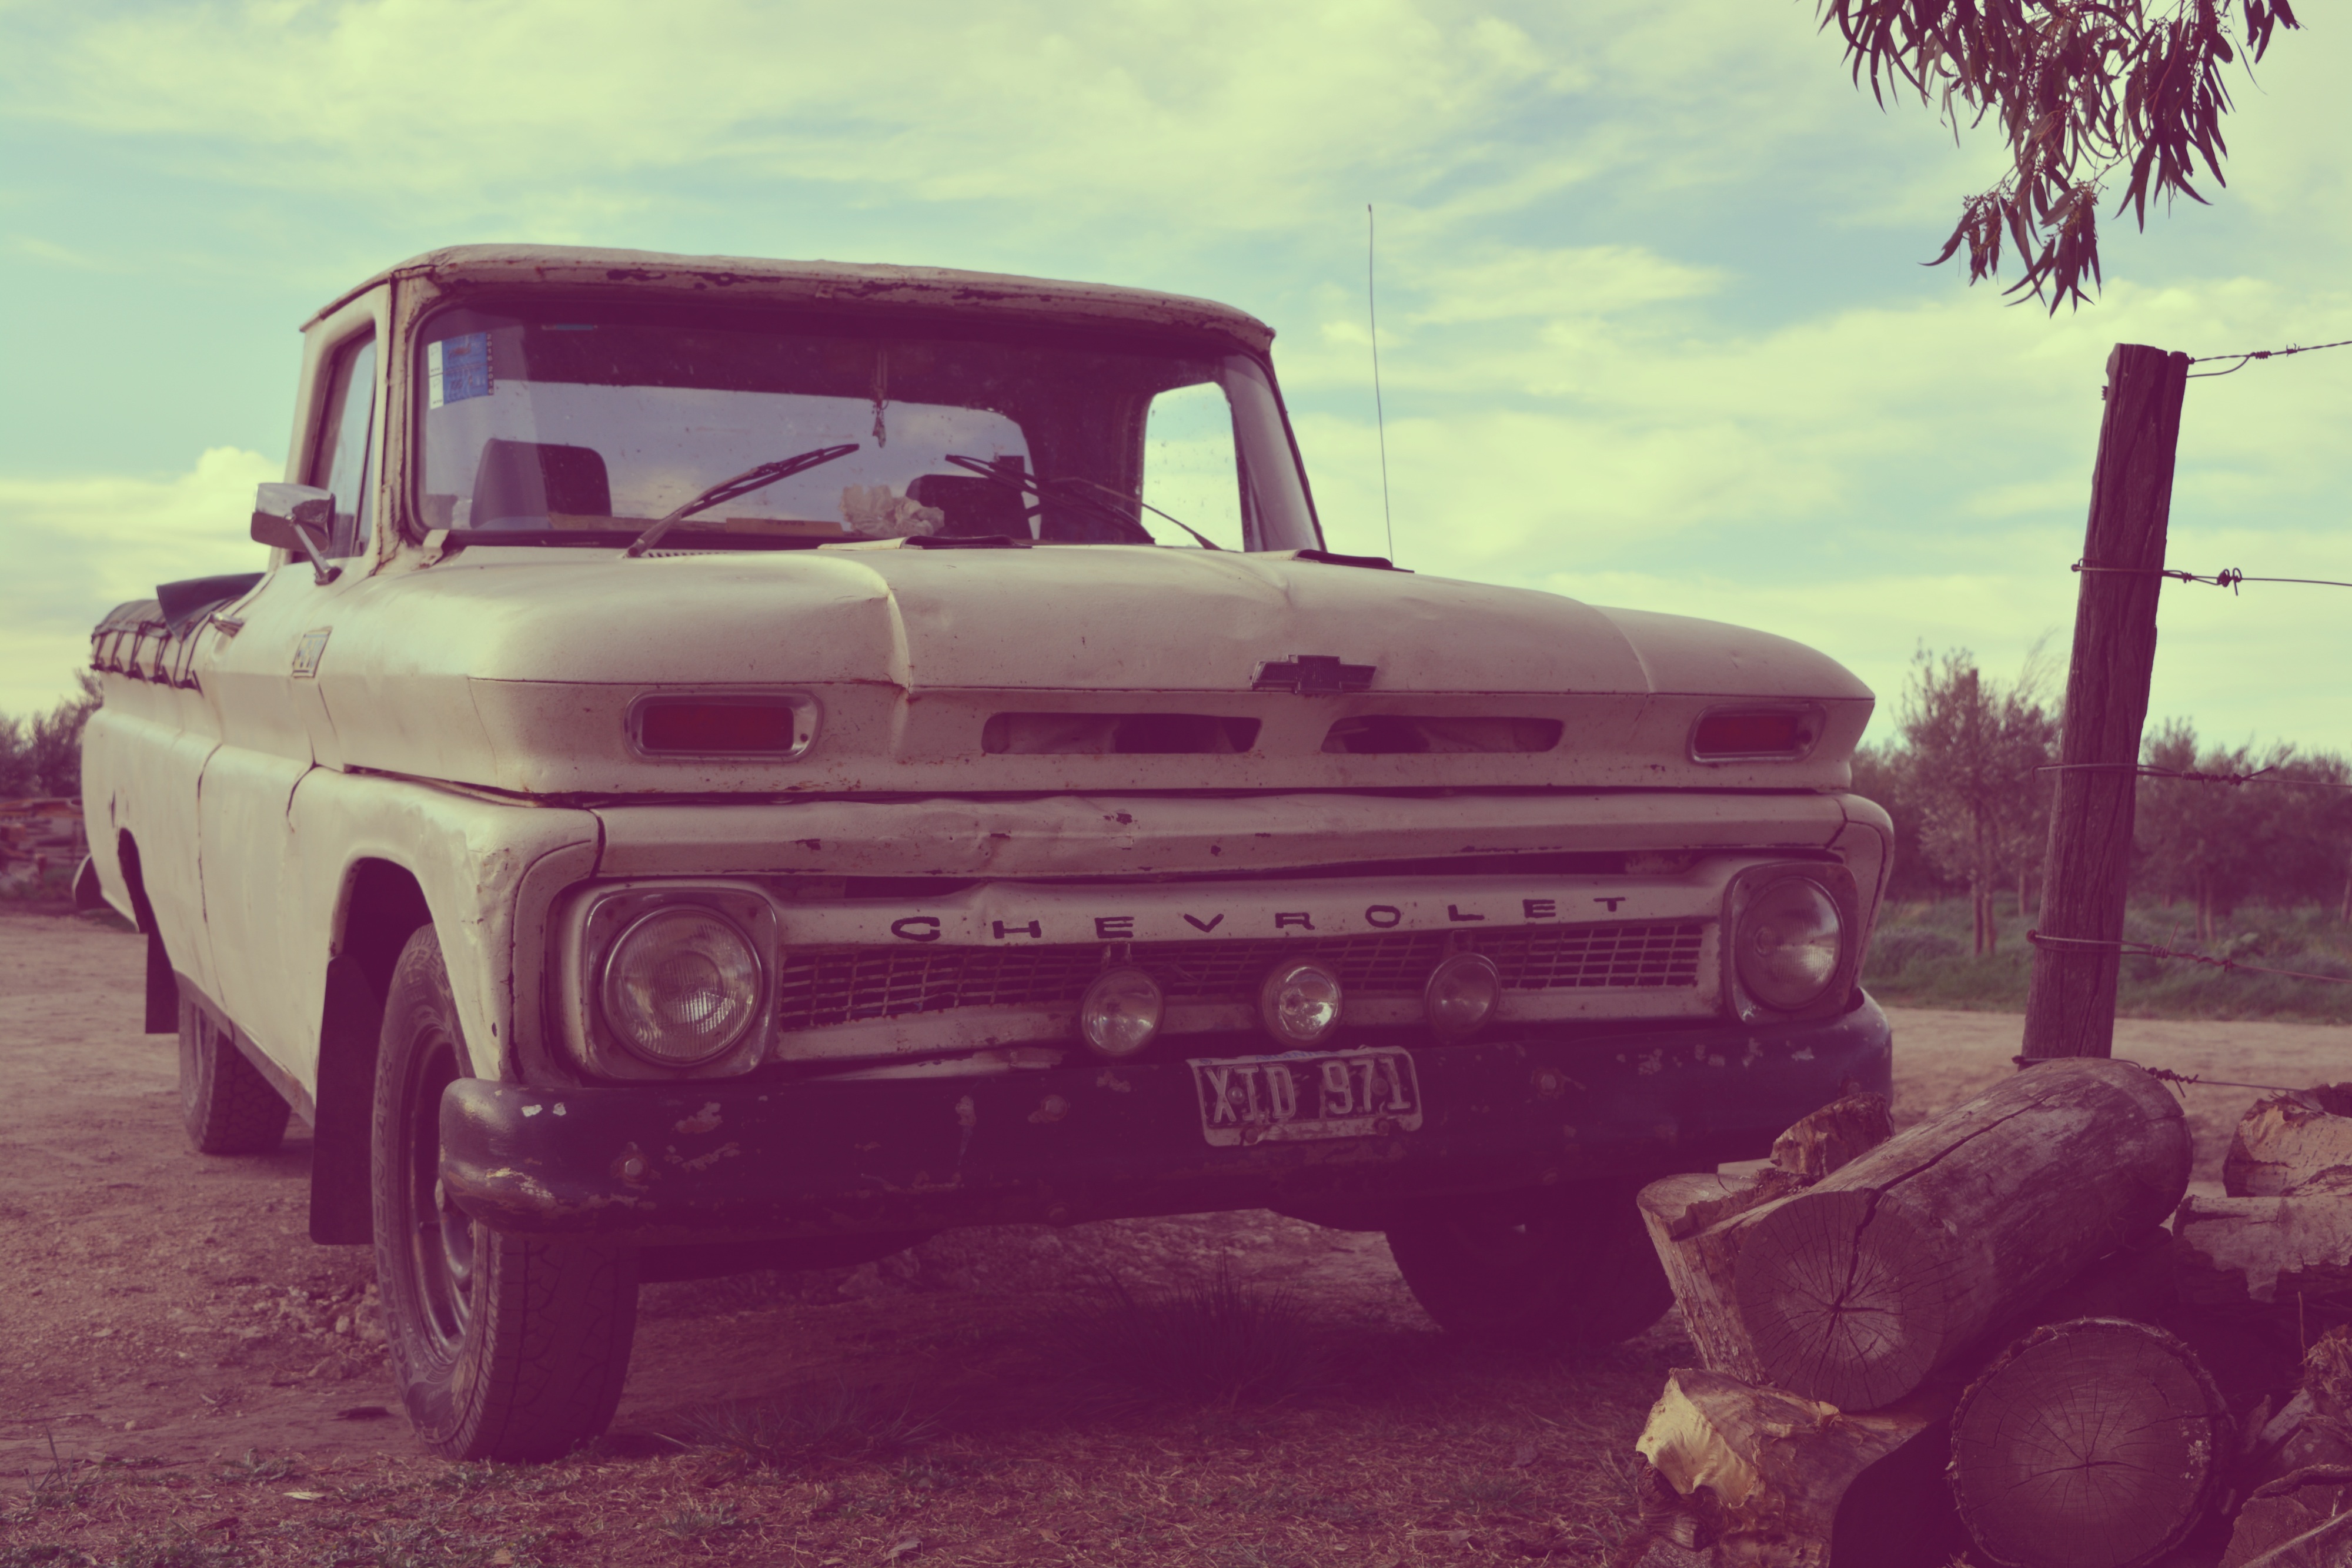
car, truck, vehicle, motor vehicle, vintage car, antique car, pickup truck, land vehicle, compact car